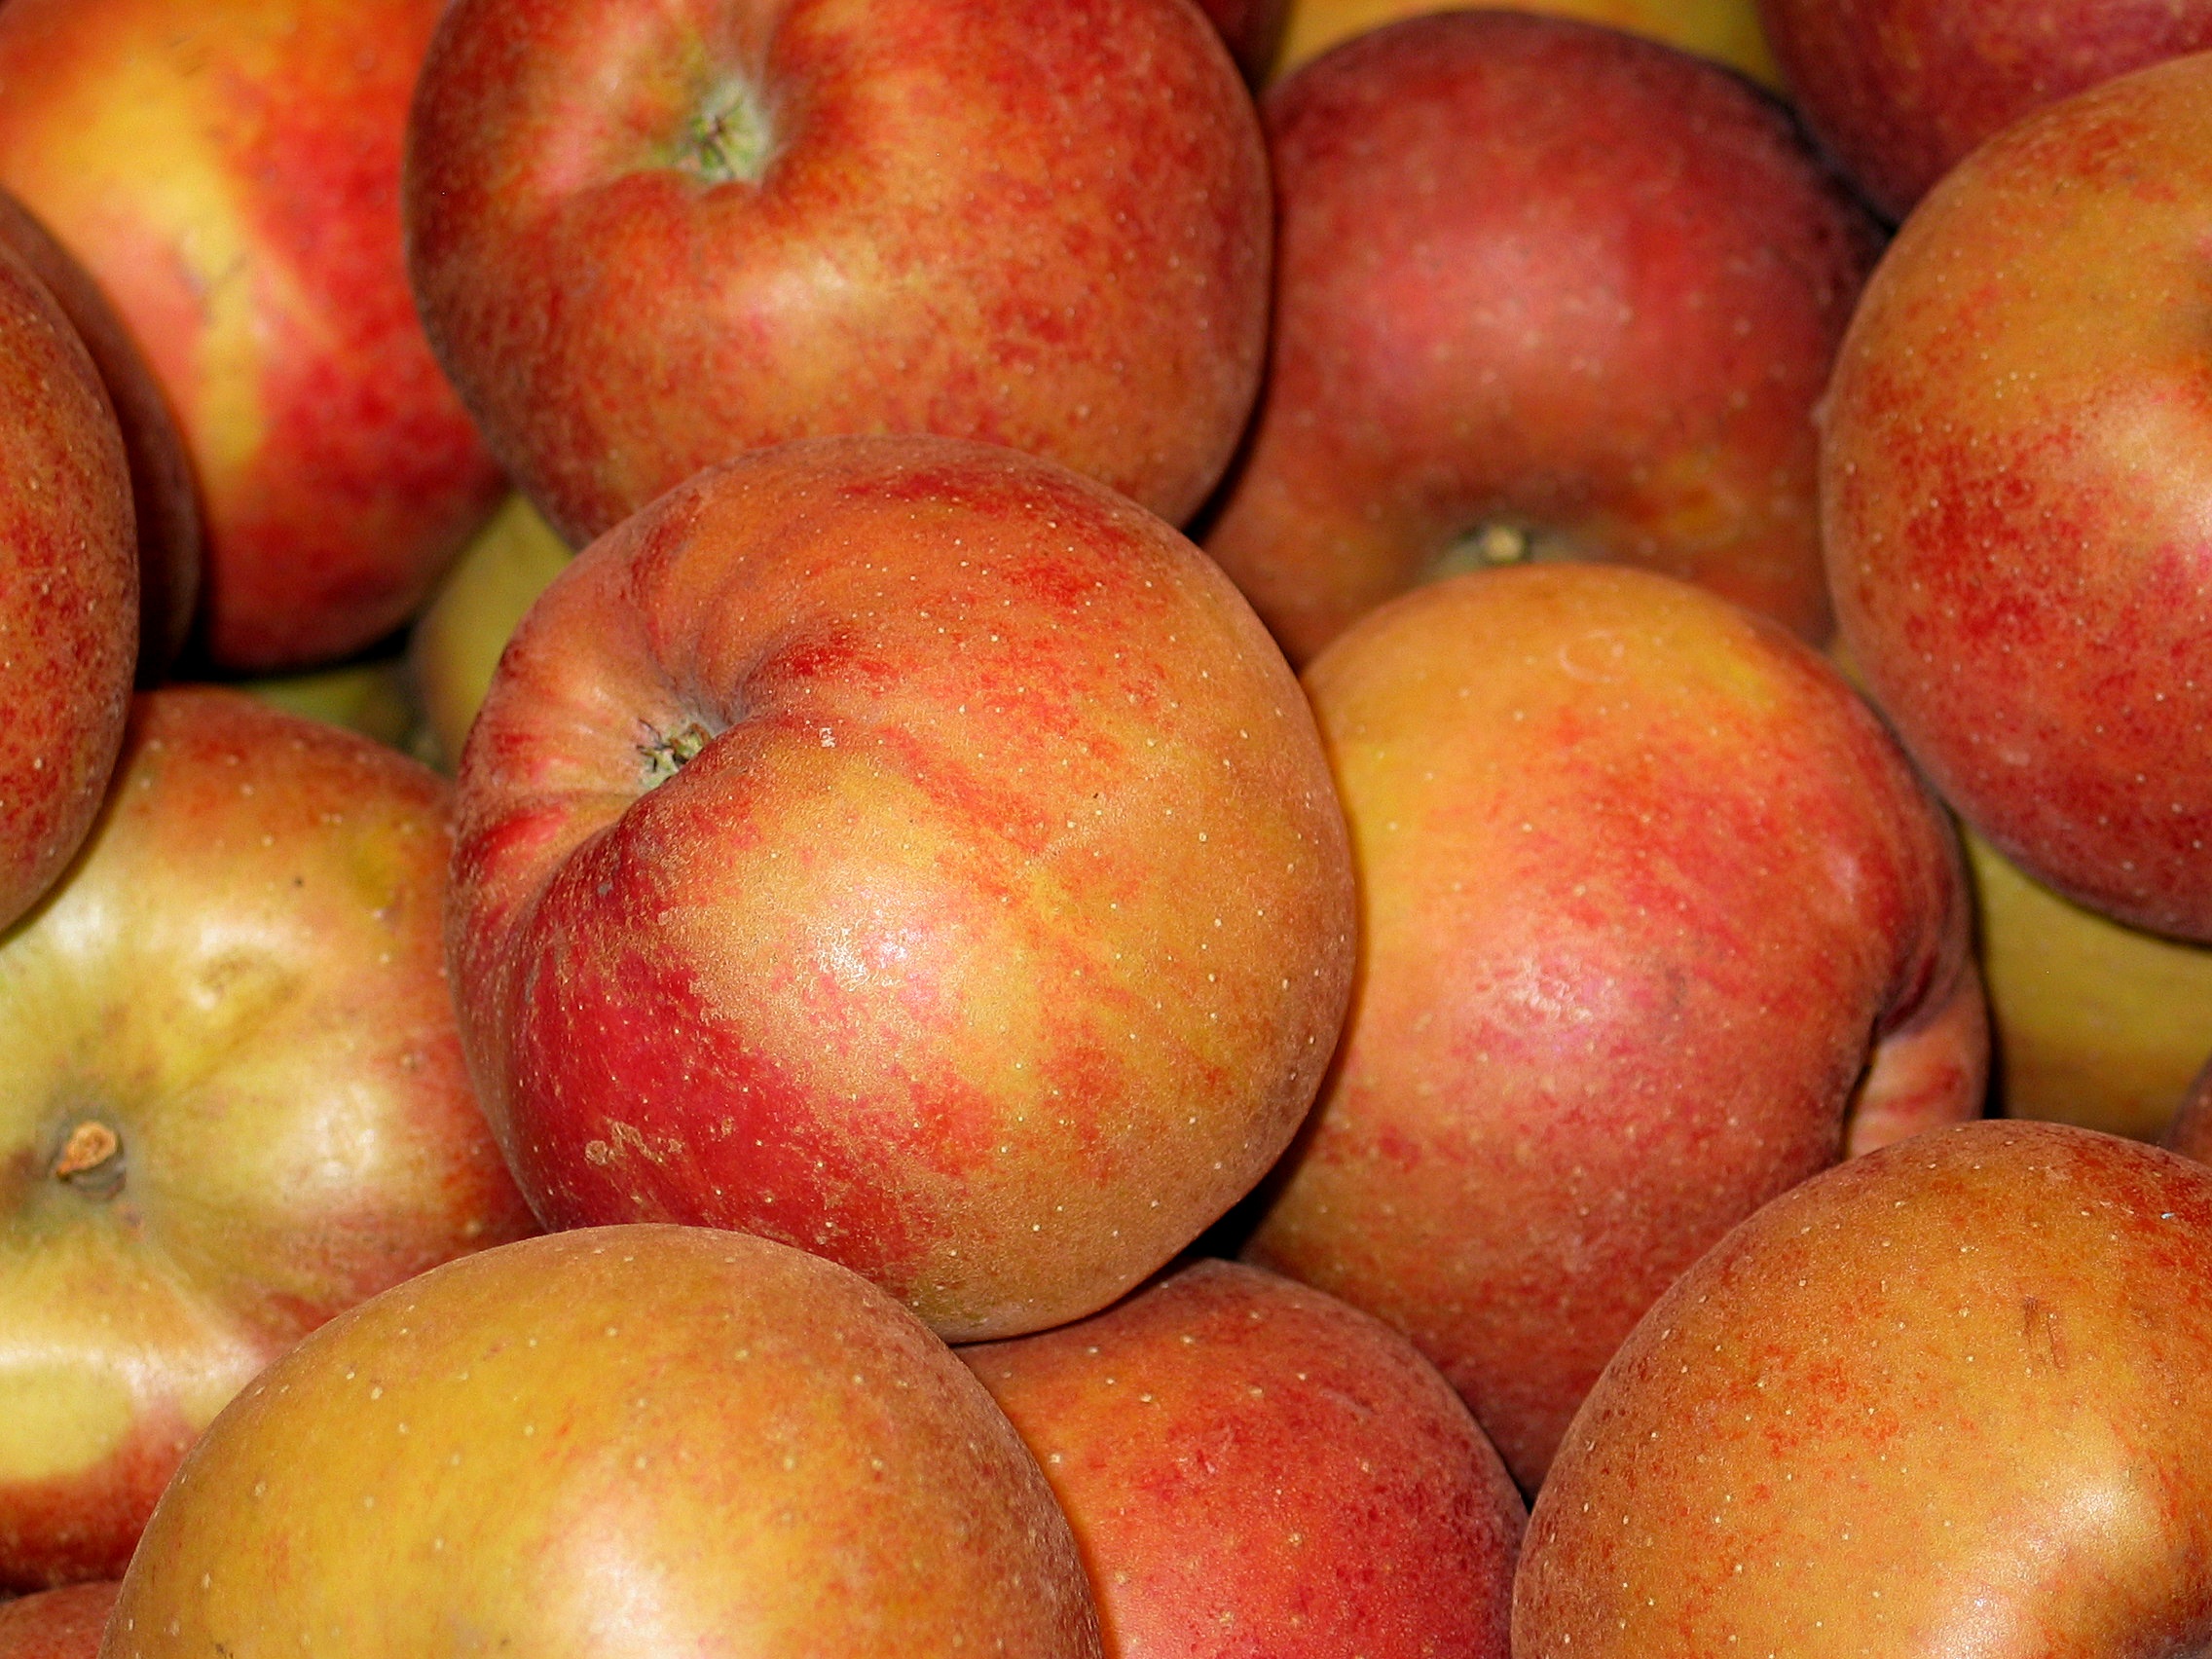
apple, plant, fruit, food, produce, kitchen, healthy, eat, cook, nutrition, peach, pulp, sale, vitamins, bless you, sour, apple tree, bio, flowering plant, rose family, nectarine, boskoop, bio apple, land plant, rose order, pluot, baked apple, chalkboard apple, bearing apple